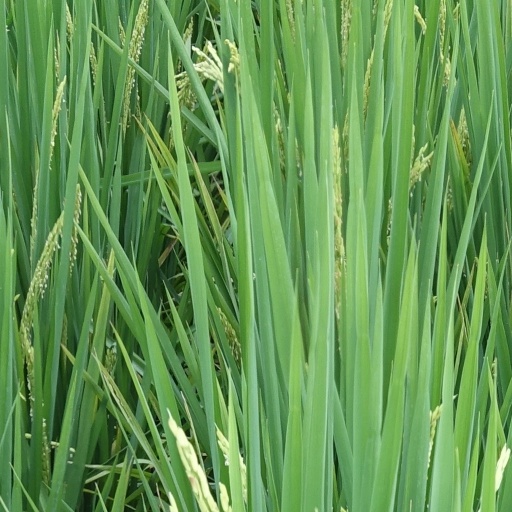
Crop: rice